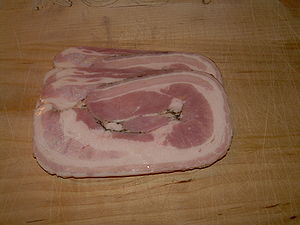
Rullepølse
Rullepølse
Rullepølse er kød som er saltet i en lage, rullet sammen med krydderier, kogt og presset i en rullepølsepresse.